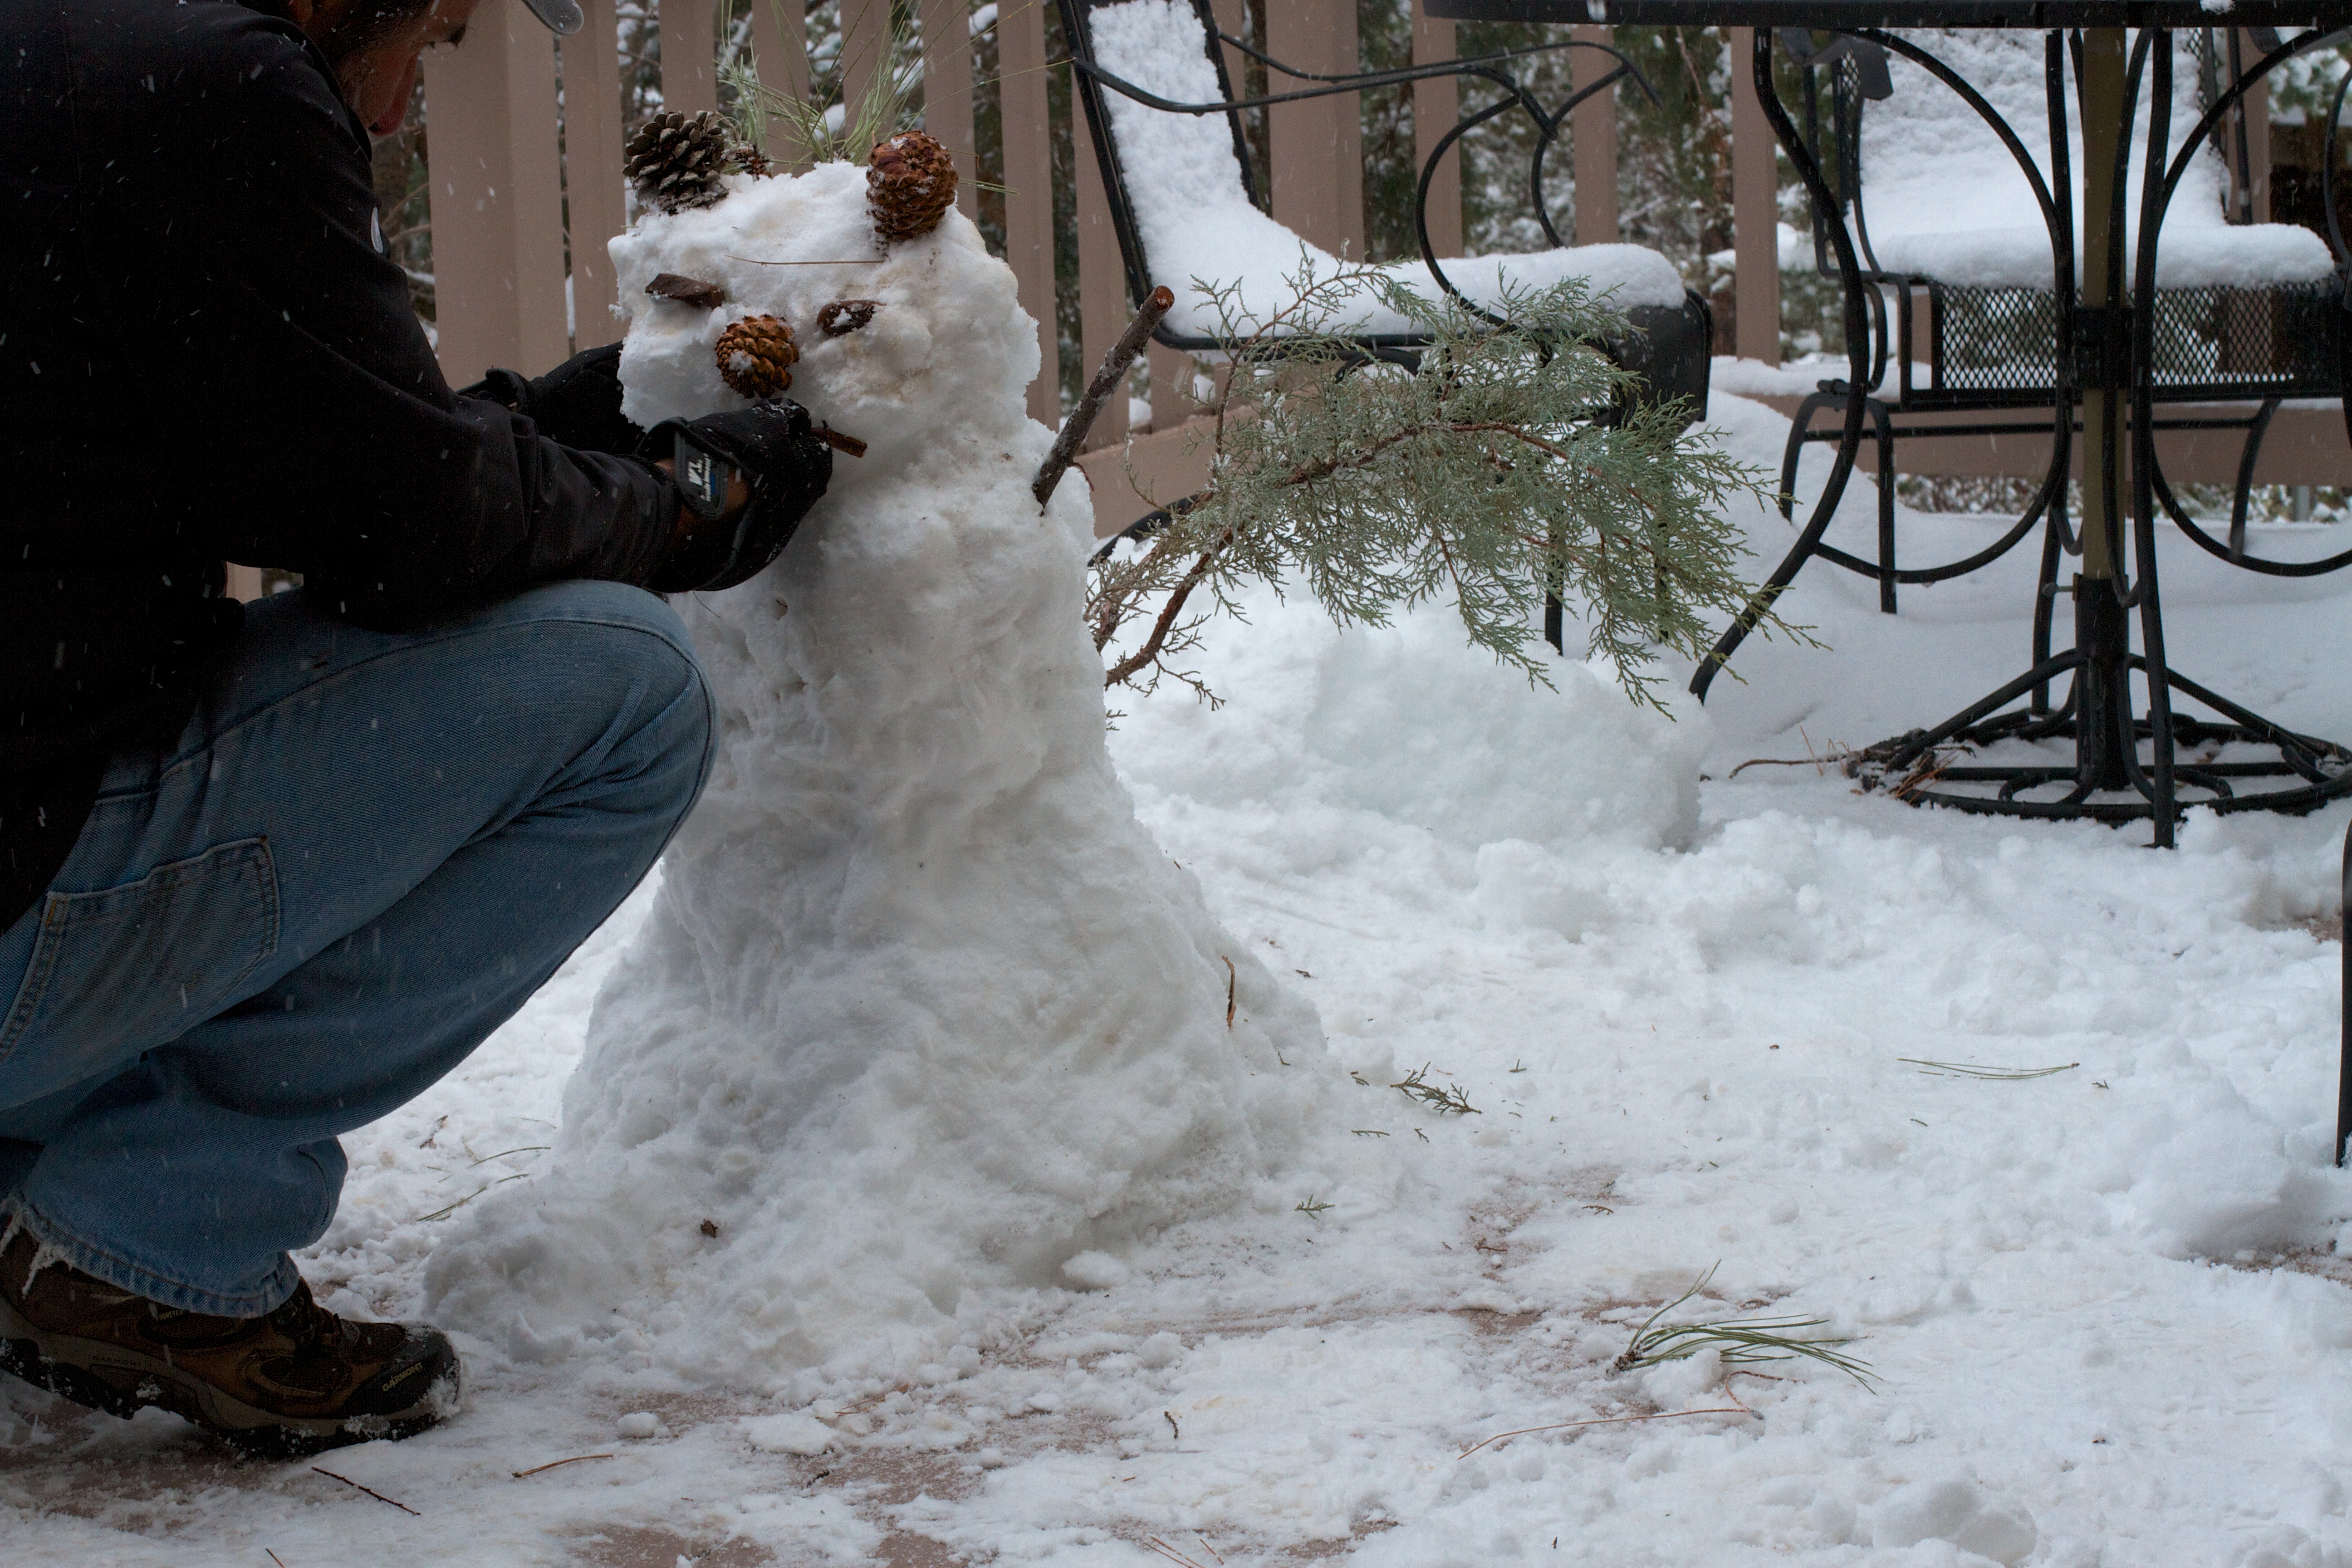
snow, winter, ice, weather, season, snowman, blizzard, snowmonster, freezing, winter storm